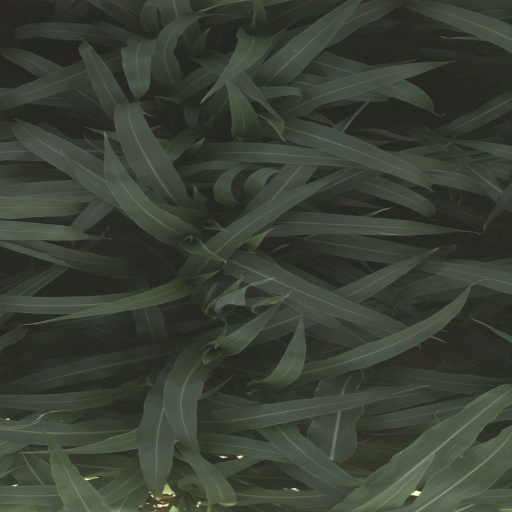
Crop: sorghum